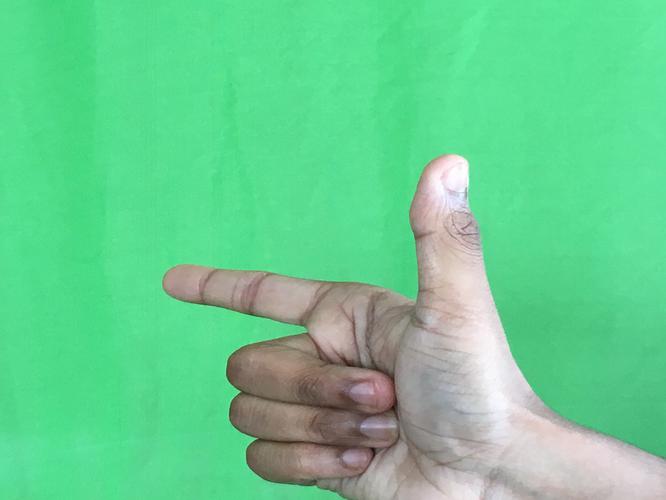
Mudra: Chandrakala
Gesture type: single_hand